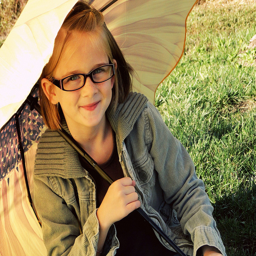
A person that is sitting on the grass.
A girl is holding an umbrella in the grass.
A little girl wearing glasses holds up an umbrella.
A child sits underneath an umbrella on the grass.
A young girl is sitting under an umbrella.